Agriculture in Somalia

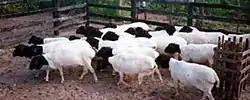
A flock of Somali sheep

A ten-year-old manufacturing, distributing, wholesale and import/export company, the Bosaso Tannery processes wet salted, dry salted, wet blue, limed, pickled, and air/frame dried sheep and goat hides and skin. It has some of the highest quality natural skins on the continent. The firm exports a little over 90,000 tonnes of hides and skins every year from Bosaso to Ethiopia, Turkey, Pakistan, India, China and Italy. Raw camel hides and sheep and goat skin are also dispatched to the United Arab Emirates. The wet blue type is exported to the Middle East and various parts of Europe. As of 2012, the company is moving toward ready-made leather production for eventual exportation to consumer markets in the Middle East and other areas.